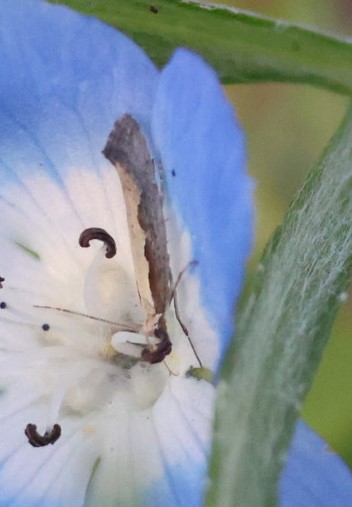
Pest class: diamondback_moth